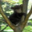
Label: bear